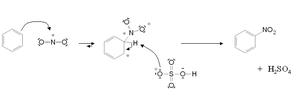
Mécanisme de la nitration électrophile aromatique
La nitration est une réaction chimique qui permet d'introduire un ou plusieurs groupes nitro NO₂ dans une molécule. C'est une réaction qui fait partie des plus importantes en chimie industrielle avec la chloration et la sulfonation.
La substitution électrophile aromatique est une réaction organique au cours de laquelle un atome, en règle générale d'hydrogène, ou un groupe d'atomes, fixé à un cycle aromatique, est substitué par un groupe électrophile. Cette réaction, la principale dans le groupe des substitutions électrophiles, est très importante en chimie organique, tant dans l'industrie qu'en laboratoire. Elle permet de préparer des composés aromatiques substitués par une grande variété de groupes fonctionnels suivant le bilan :